The Wrecker (Stevenson novel)

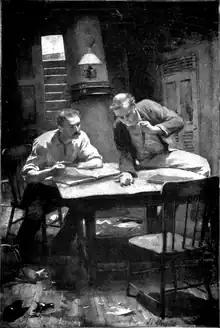
"that kind of accident, said he" illustration by W. L. Metcalf

The Wrecker is an 1892 adventure novel written by Robert Louis Stevenson in collaboration with his stepson Lloyd Osbourne.